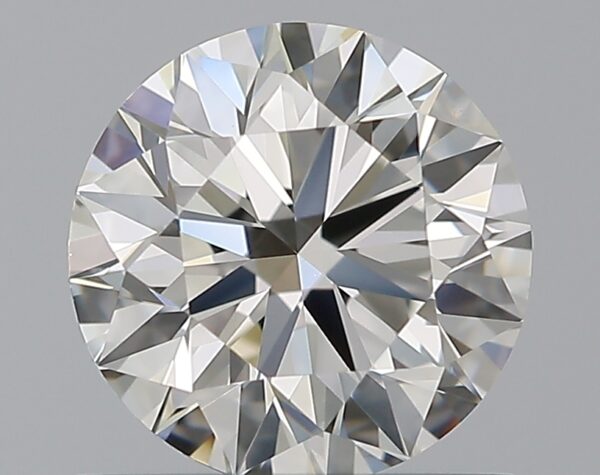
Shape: round
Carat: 0.9
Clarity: VVS2
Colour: I
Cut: EX
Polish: EX
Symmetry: EX
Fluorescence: N
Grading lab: GIA
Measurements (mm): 6.14 x 6.18 x 3.82